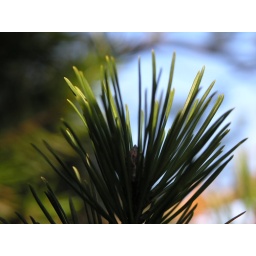
tip of a pine tree starting to get warmed by the winter sun